Robin Hemley

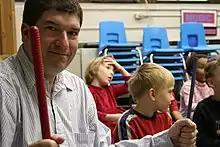
Hemley at a music class for DO-OVER

Robin Hemley, born in New York City, is an American nonfiction and fiction writer. He is the author of fifteen books, and has had work published in "The New York Times", "New York Magazine", "Creative Nonfiction", "Brevity", "Conjunctions", "The Sun", and "Narrative", among others. In 2020, he joined the faculty of Long Island University, where his is Director and Polk Professor in Residence of the George Polk School of Communications.